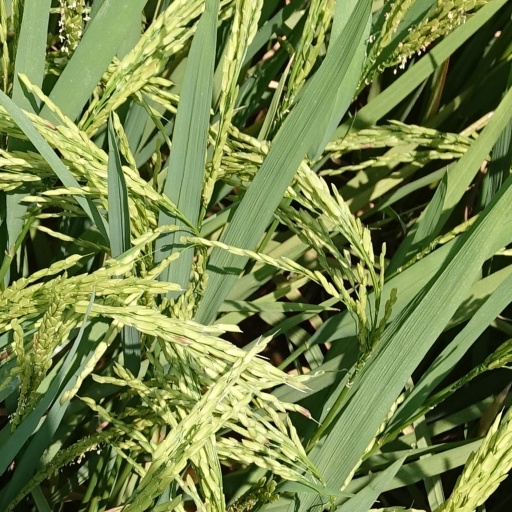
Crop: rice